Rashtriya Indian Military College

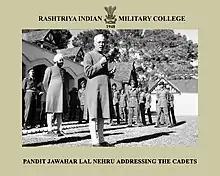
Pandit Jawaharlal Nehru at RIMC

The school is spread over 54 hectares (139 acres) and has an enrollment of 250 cadets. A Hawker Hunter jet aircraft gifted to the college by Air Chief Marshal Nirmal Chandra Suri is placed in front of the Cadet Mess. Recently a Sea Harrier presented to RIMC by the navy was inaugurated by the Commander-in-Chief, Andaman and Nicobar Command (CINCAN) Bimal Verma.It is located in front of the Thimayya auditorium.